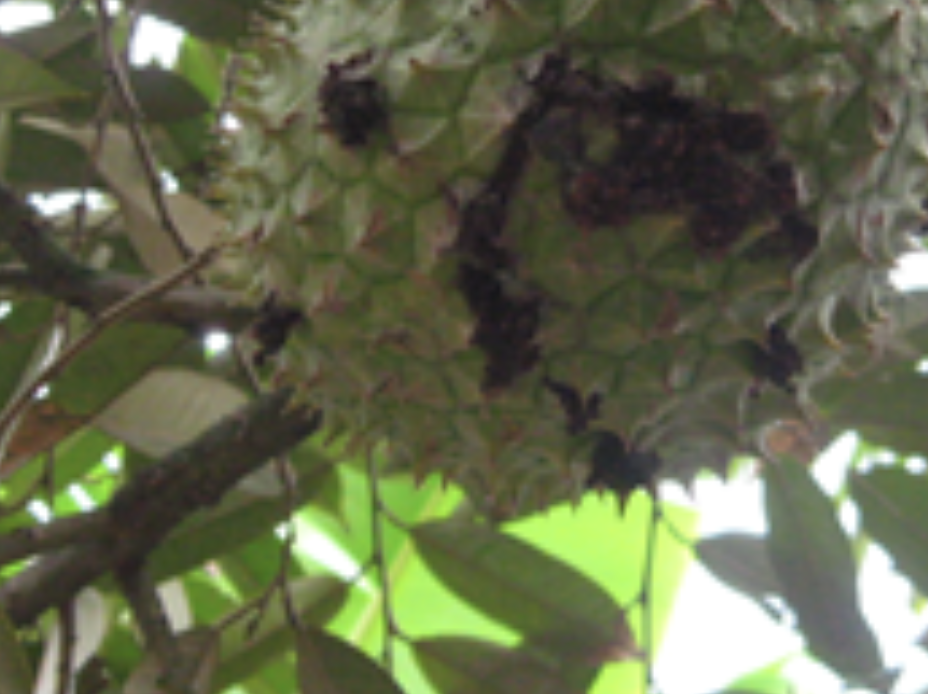
Label: sooty_mold